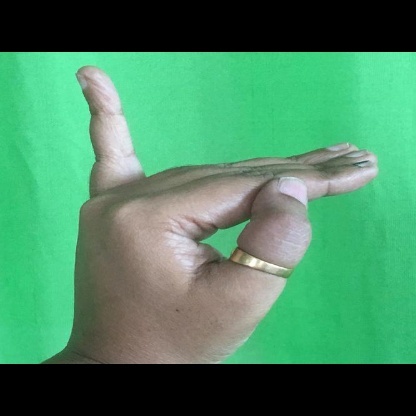
Mudra: Hamsapaksha